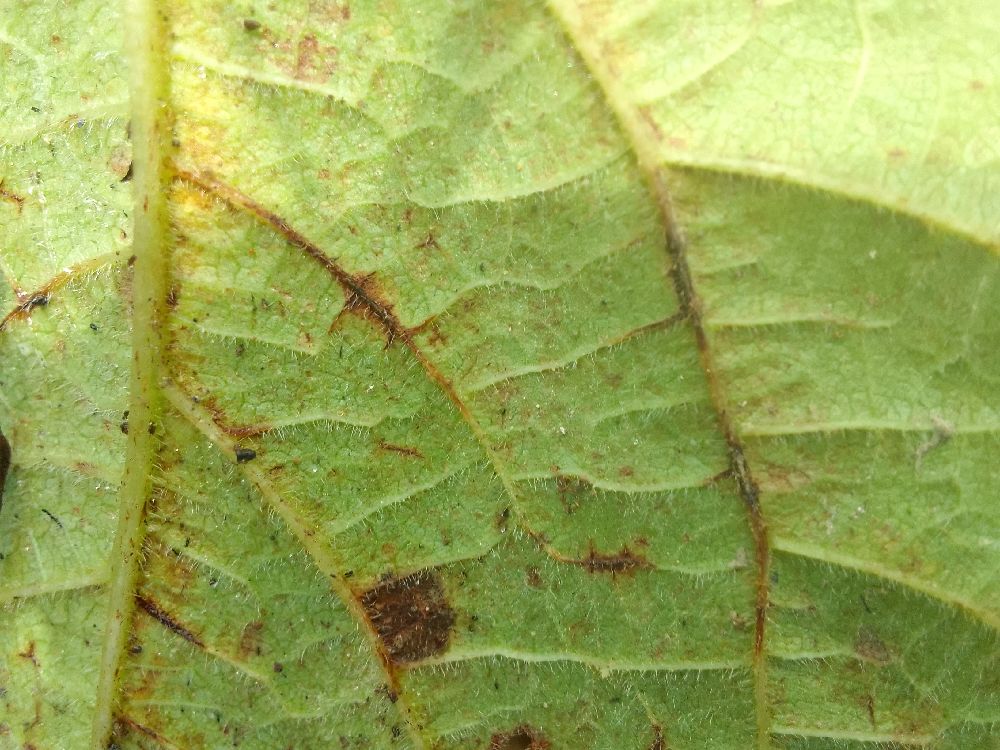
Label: anthracnose